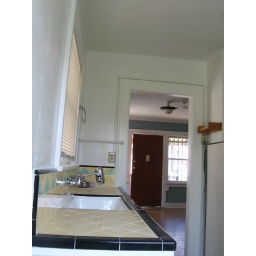
view east from eating nook in kitchen to front door, living room